College Hall (University of Pennsylvania)

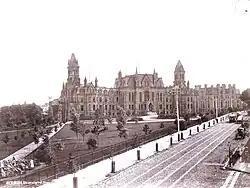
College Hall in 1892

College Hall is the oldest building on the West Philadelphia campus of the University of Pennsylvania. Prior to its construction, the university was located on Ninth Street in Center City, Philadelphia. The building was designed by Thomas Webb Richards and completed in 1873. The characteristic green color of the building is due to its composition of green serpentine stone.